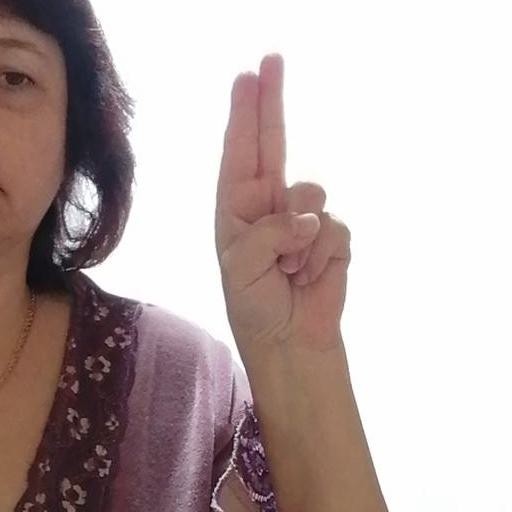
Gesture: two_up